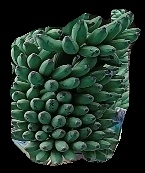
Variety: elakki-bale
Grade: grade1